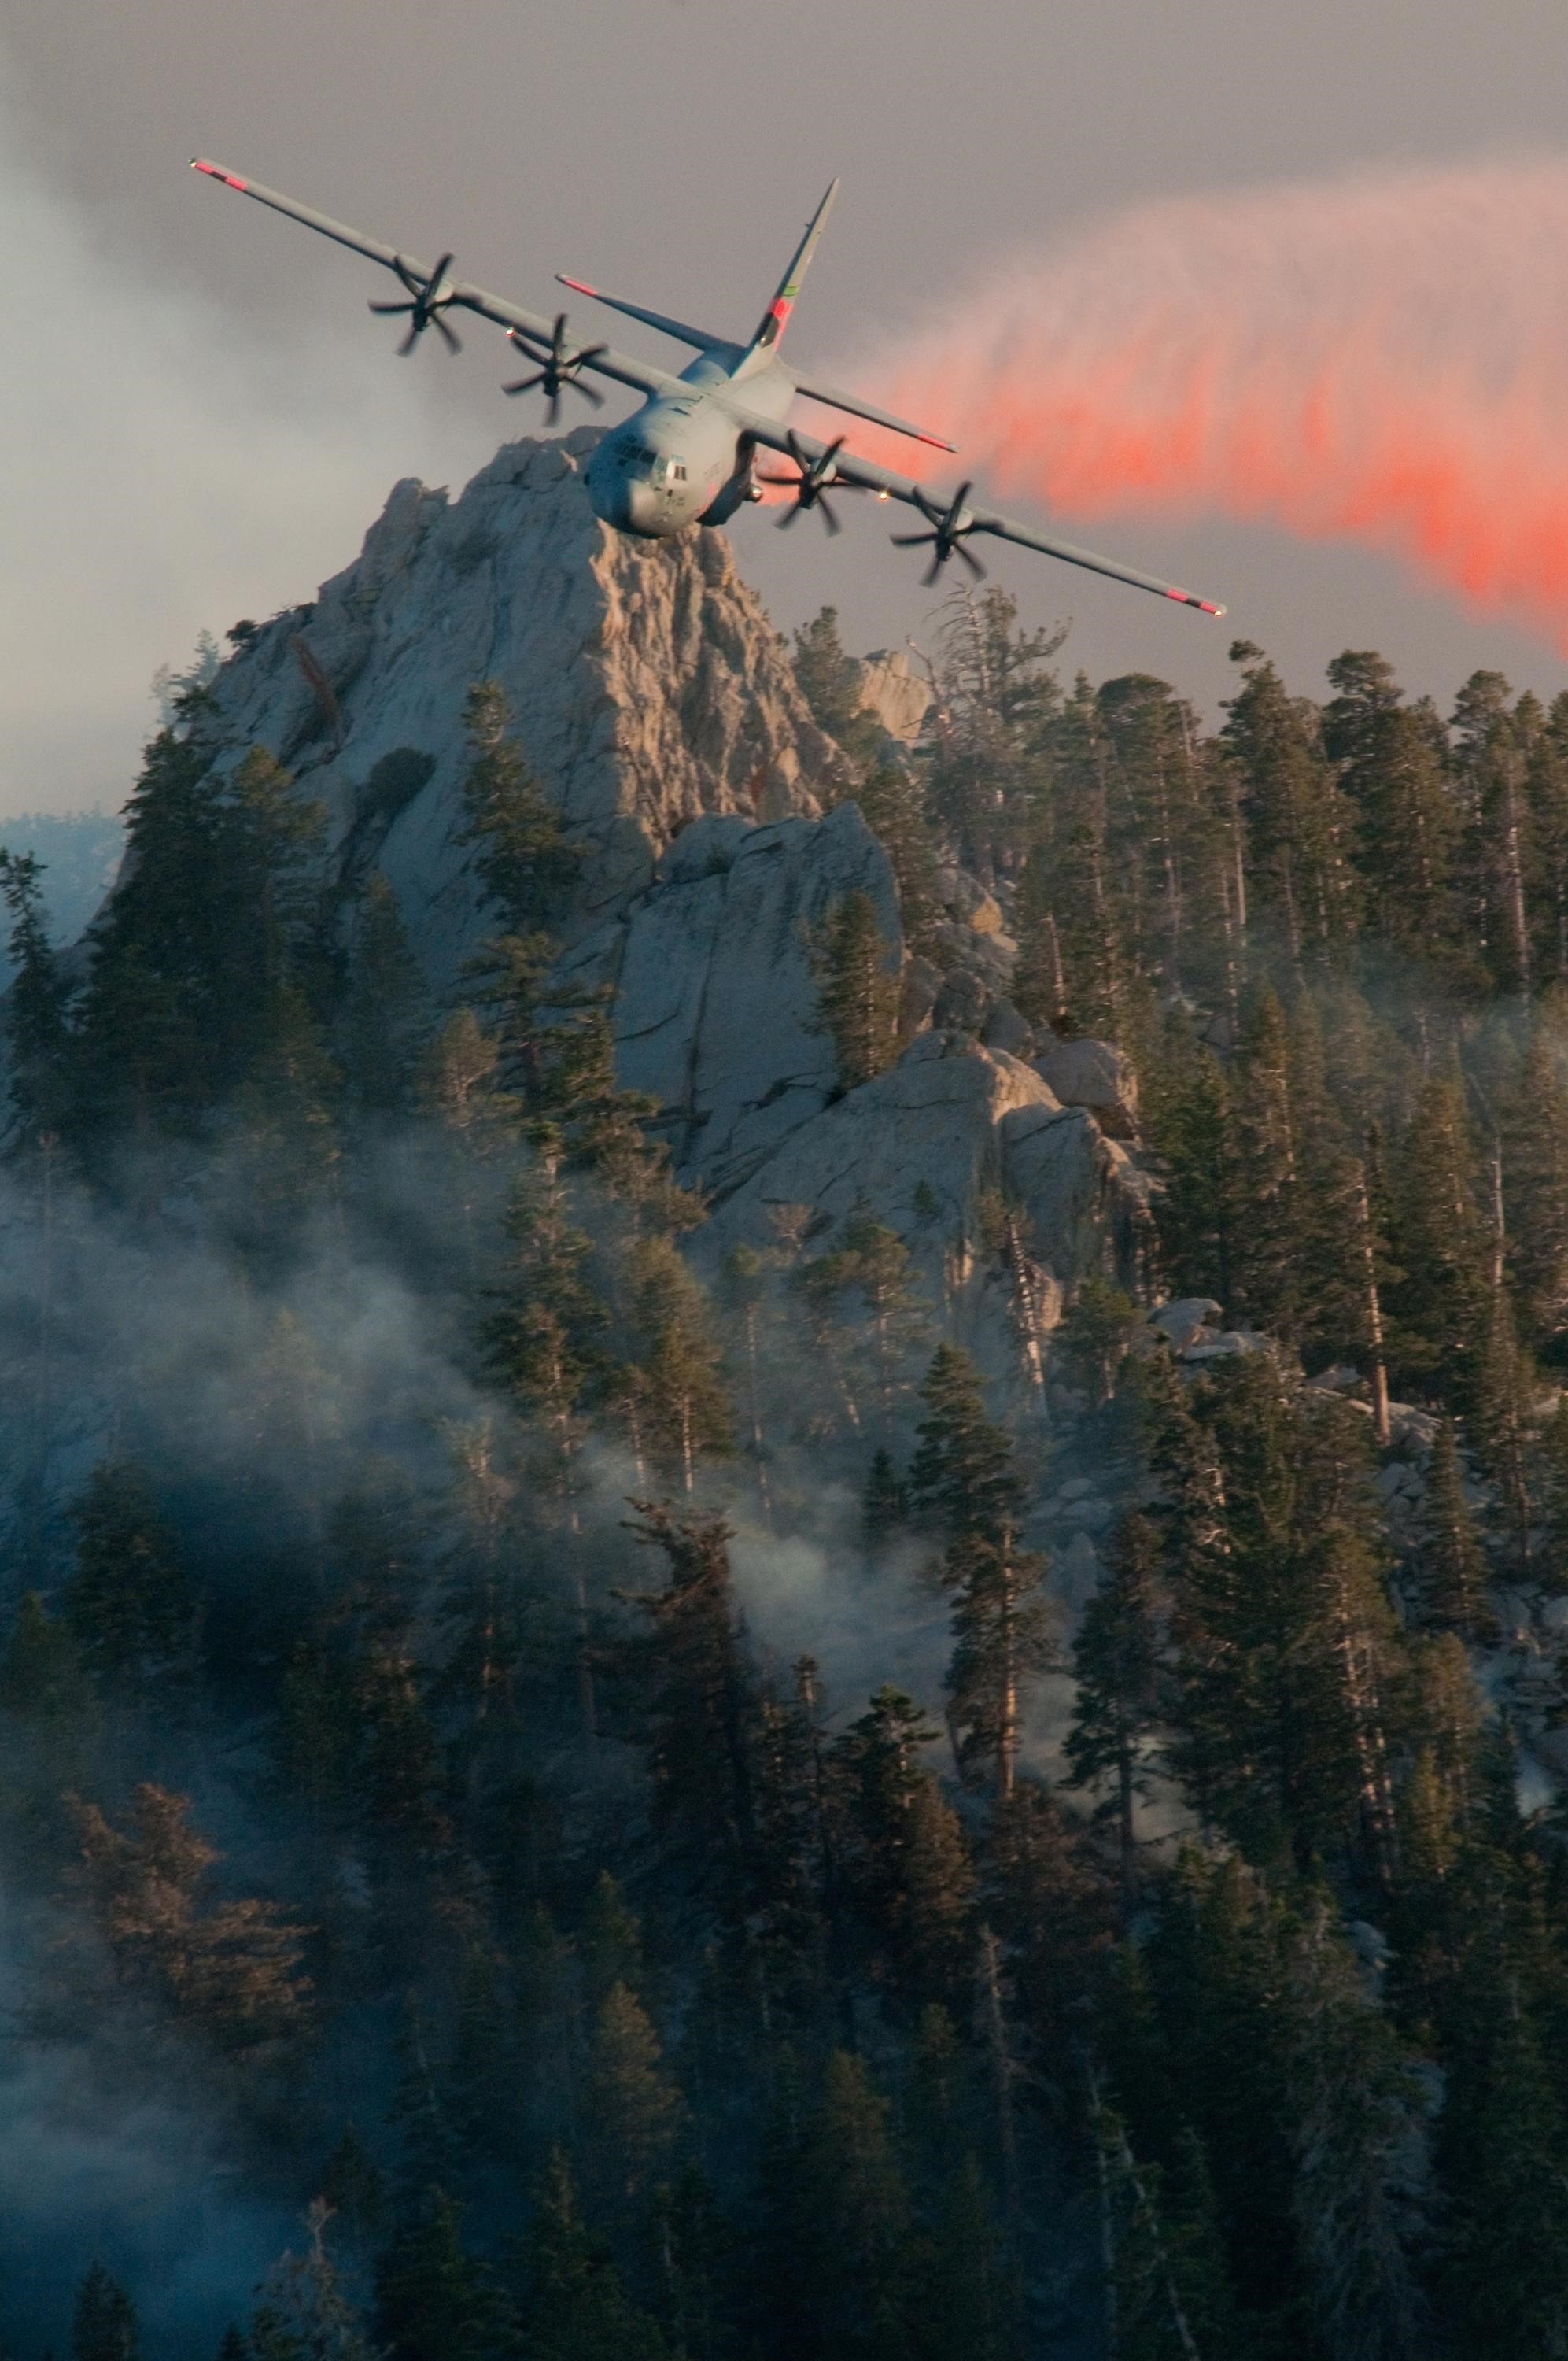
forest, mountain, drop, cloud, morning, flying, airplane, plane, aircraft, military, transport, evening, reflection, vehicle, equipment, aviation, usa, fire, mission, hercules, screenshot, wildfire, fire fighting, c 130, atmospheric phenomenon, atmosphere of earth, retardant